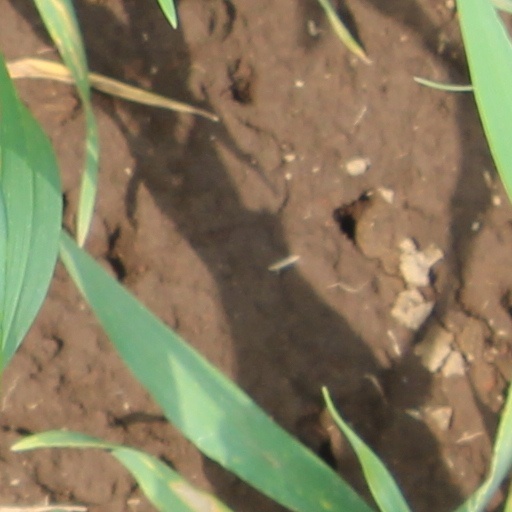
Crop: wheat